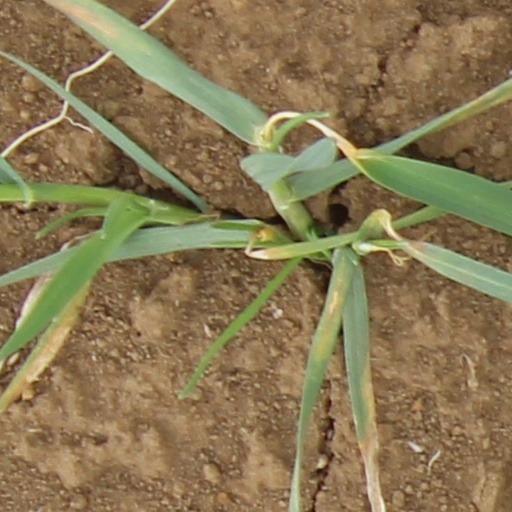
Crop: wheat